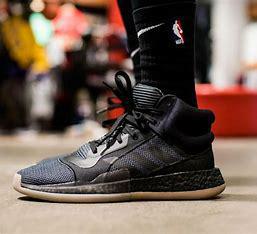
Brand: Adidas
Model: Marquee Boost